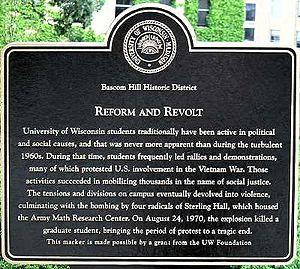
L'université du Wisconsin à Madison appelée également UW-Madison, Madison, Wisconsin, University of Wisconsin, ou UW est une université publique américaine, dont le campus occupe une partie de la ville de Madison, dans l'État du Wisconsin.